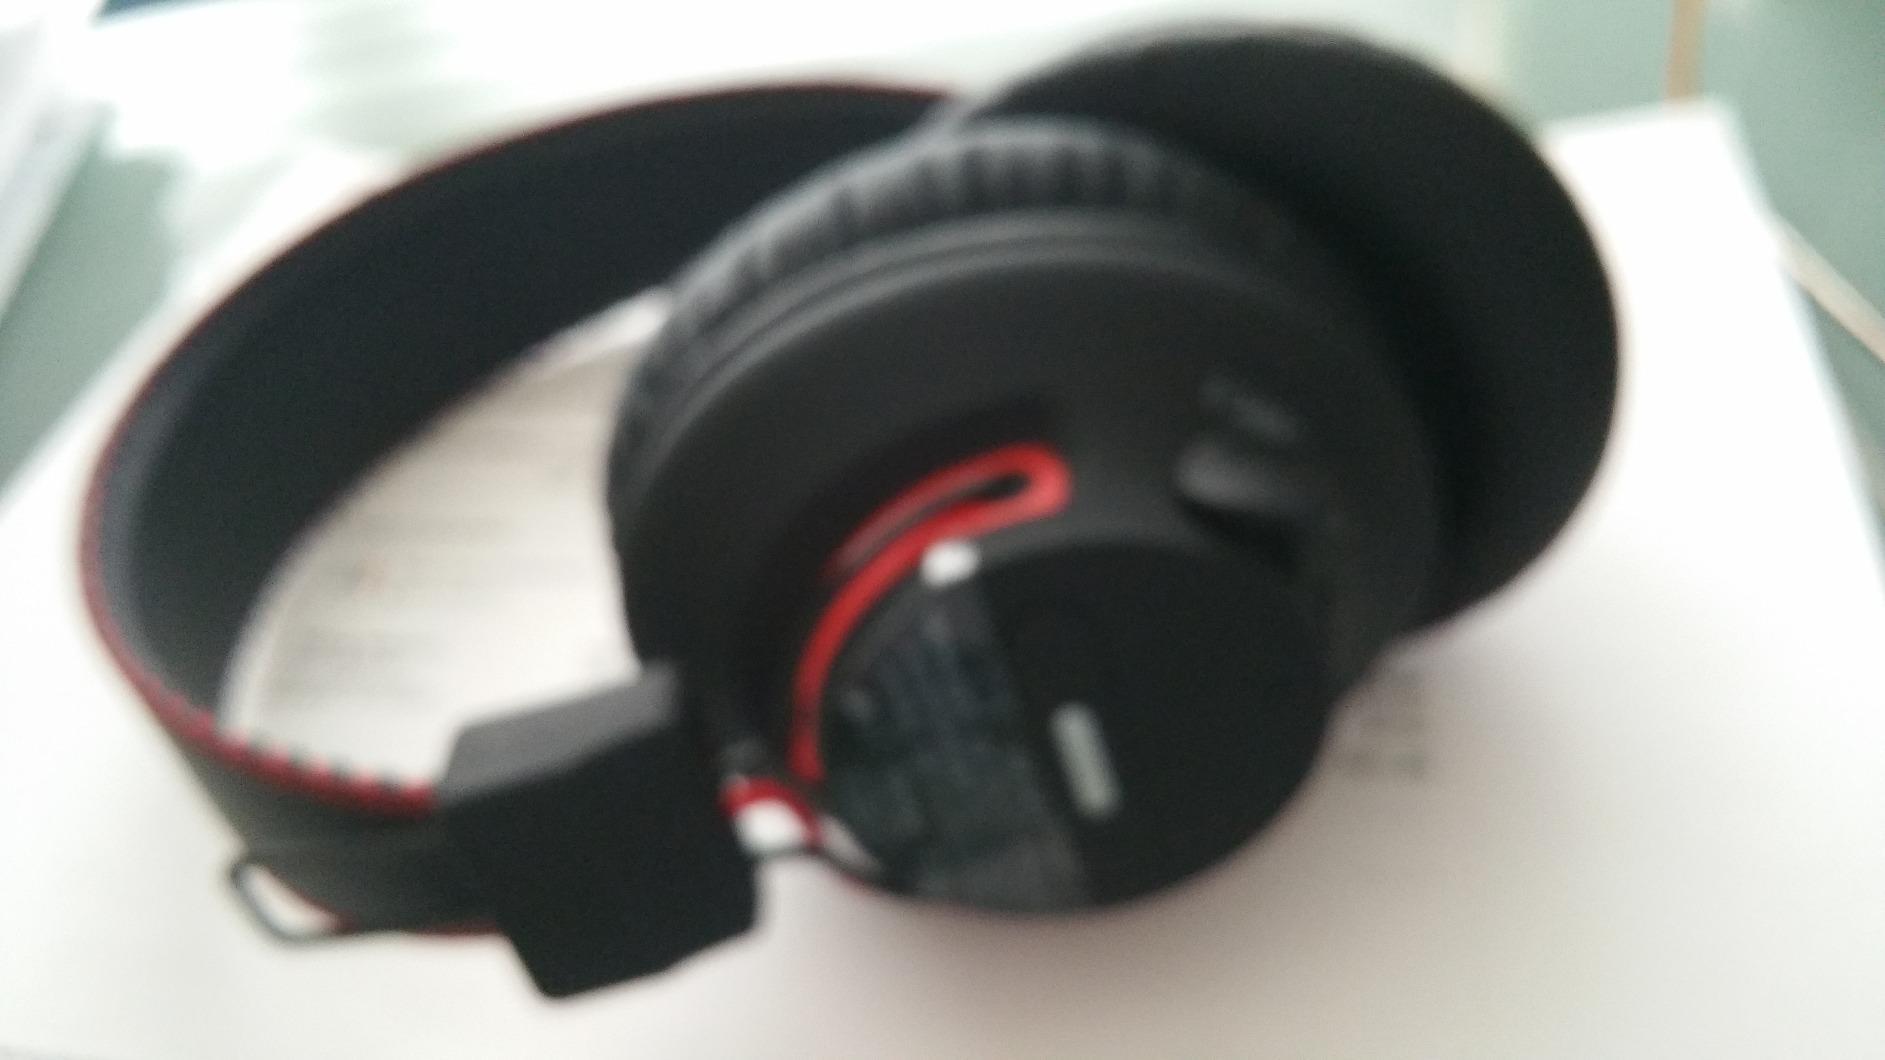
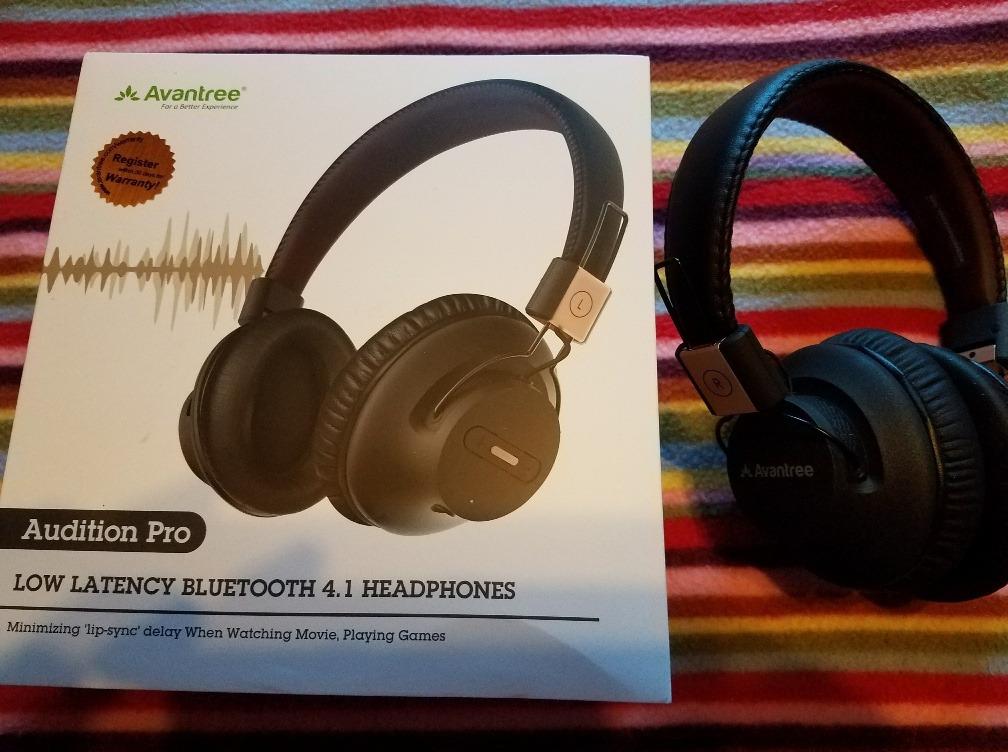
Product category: headphones
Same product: no